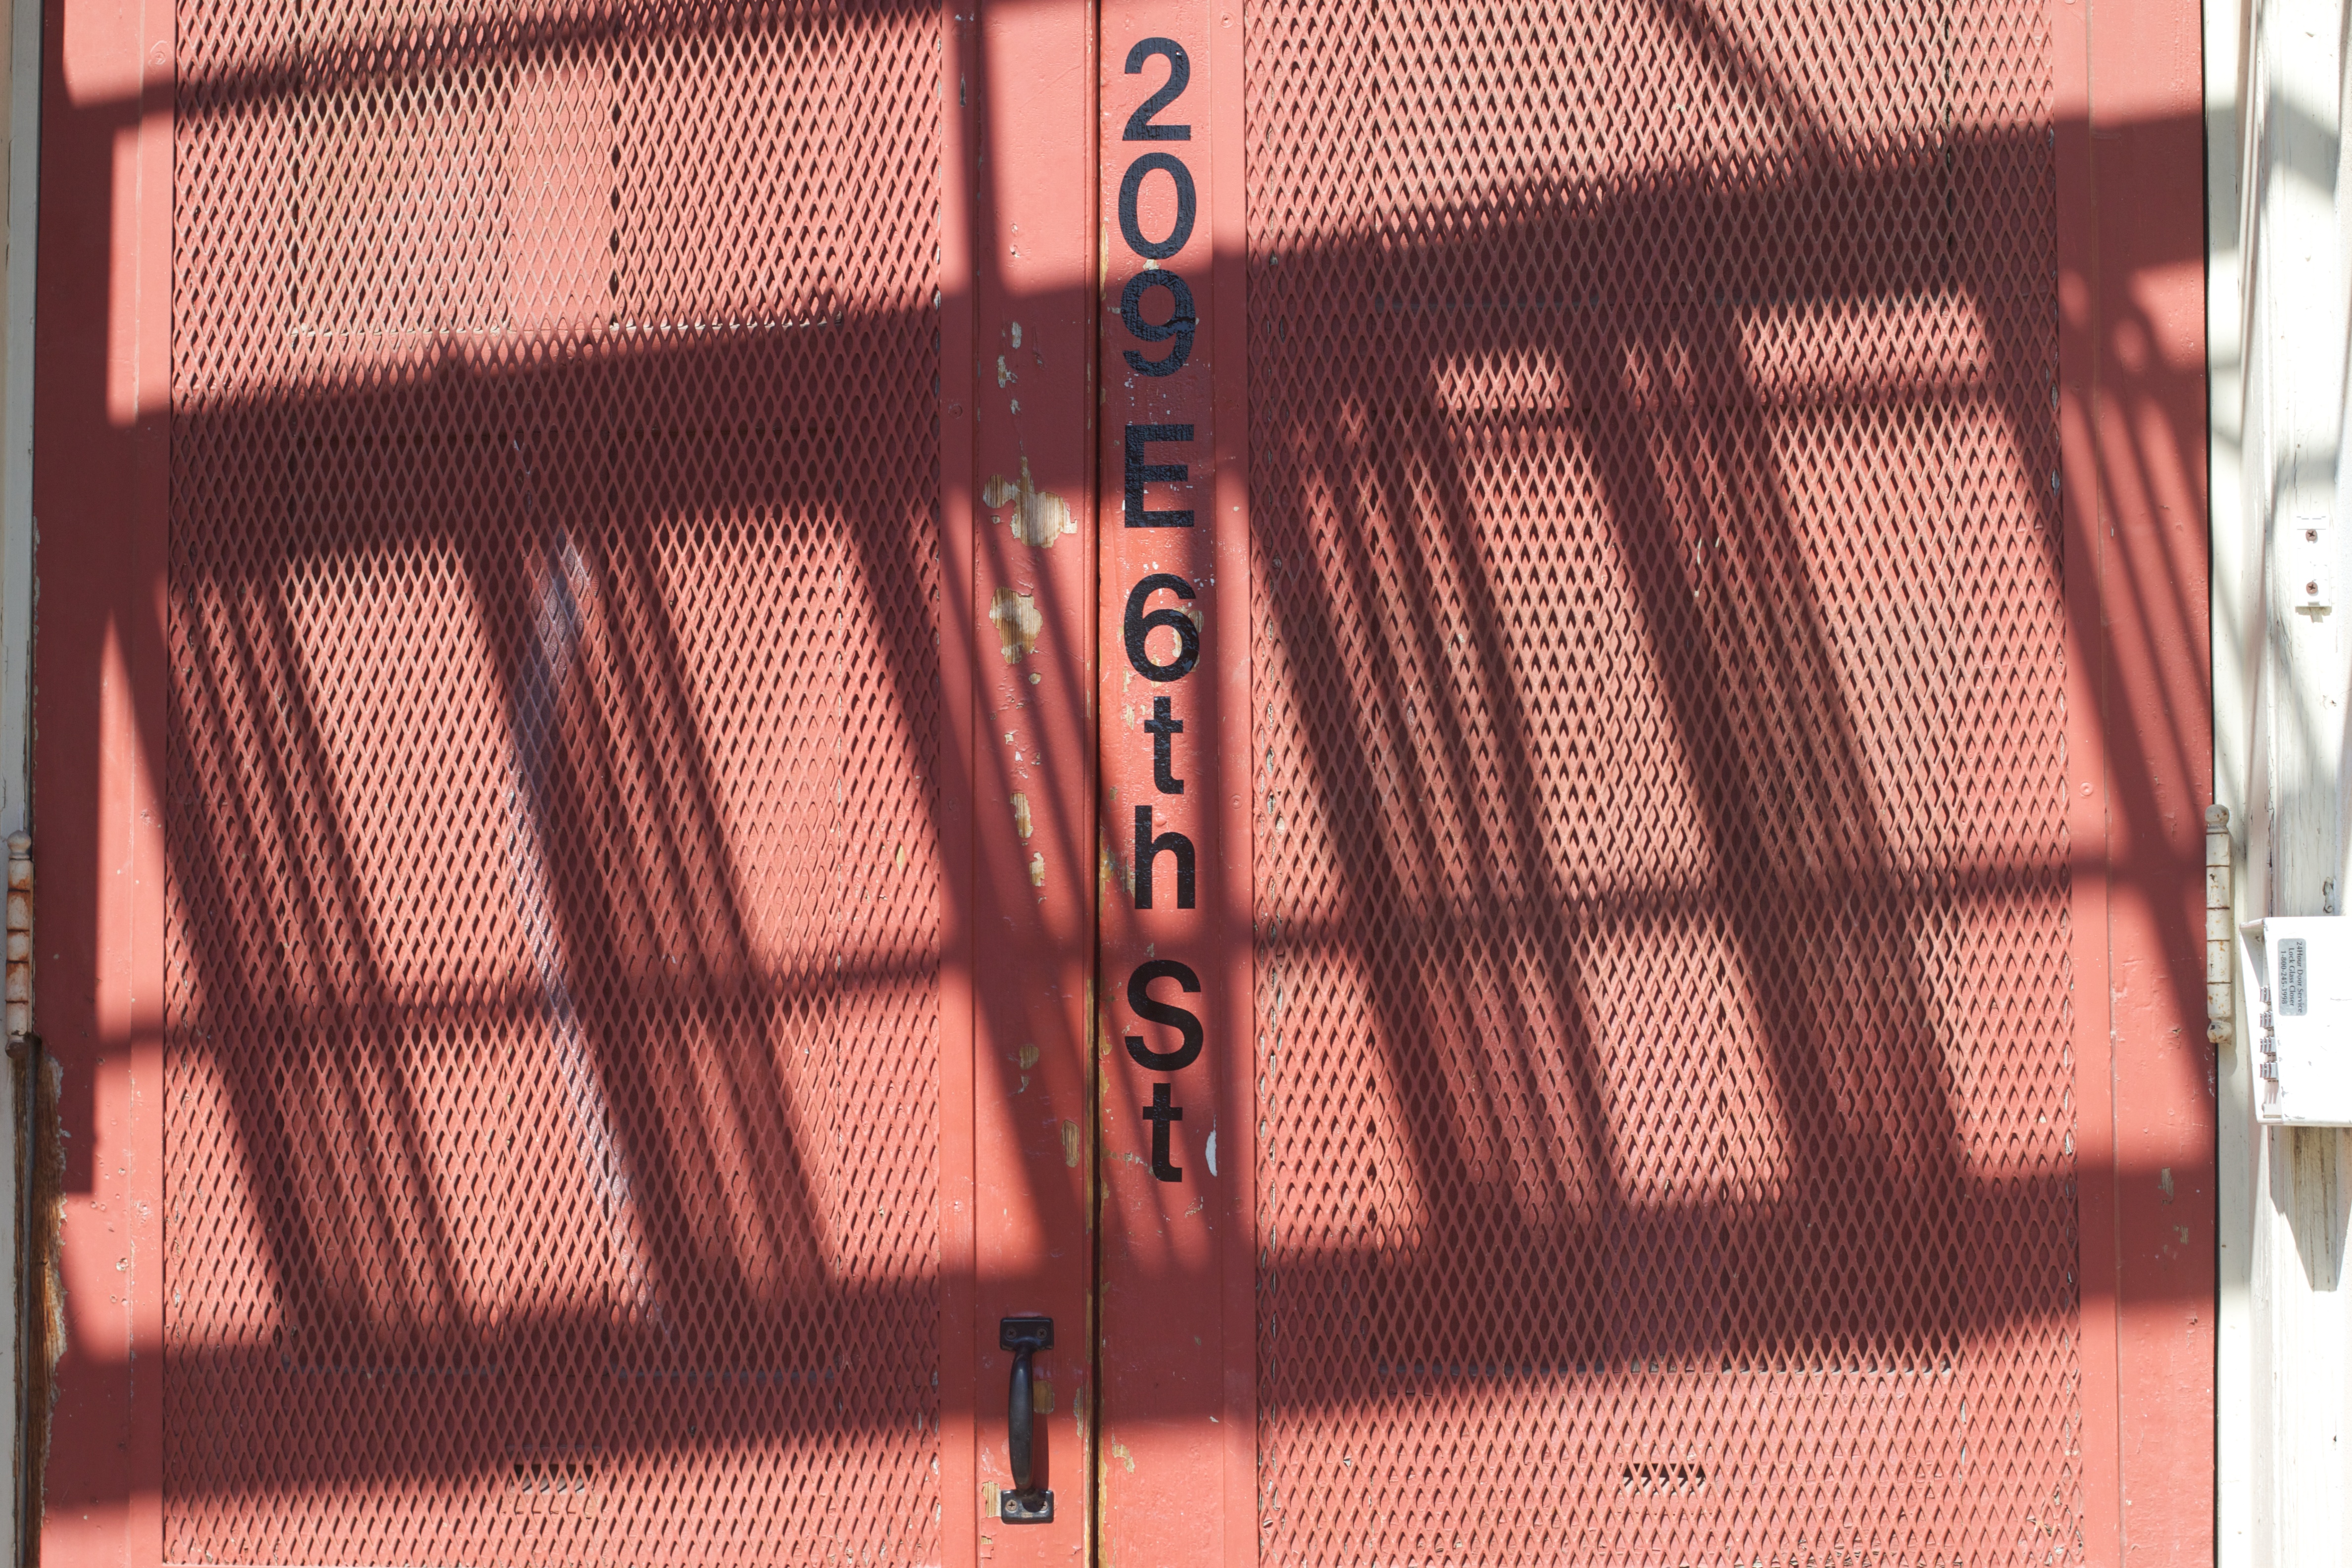
pattern, color, interior design, human body, product, design, eye, mesh, beauty, organ, eye shadow, window covering